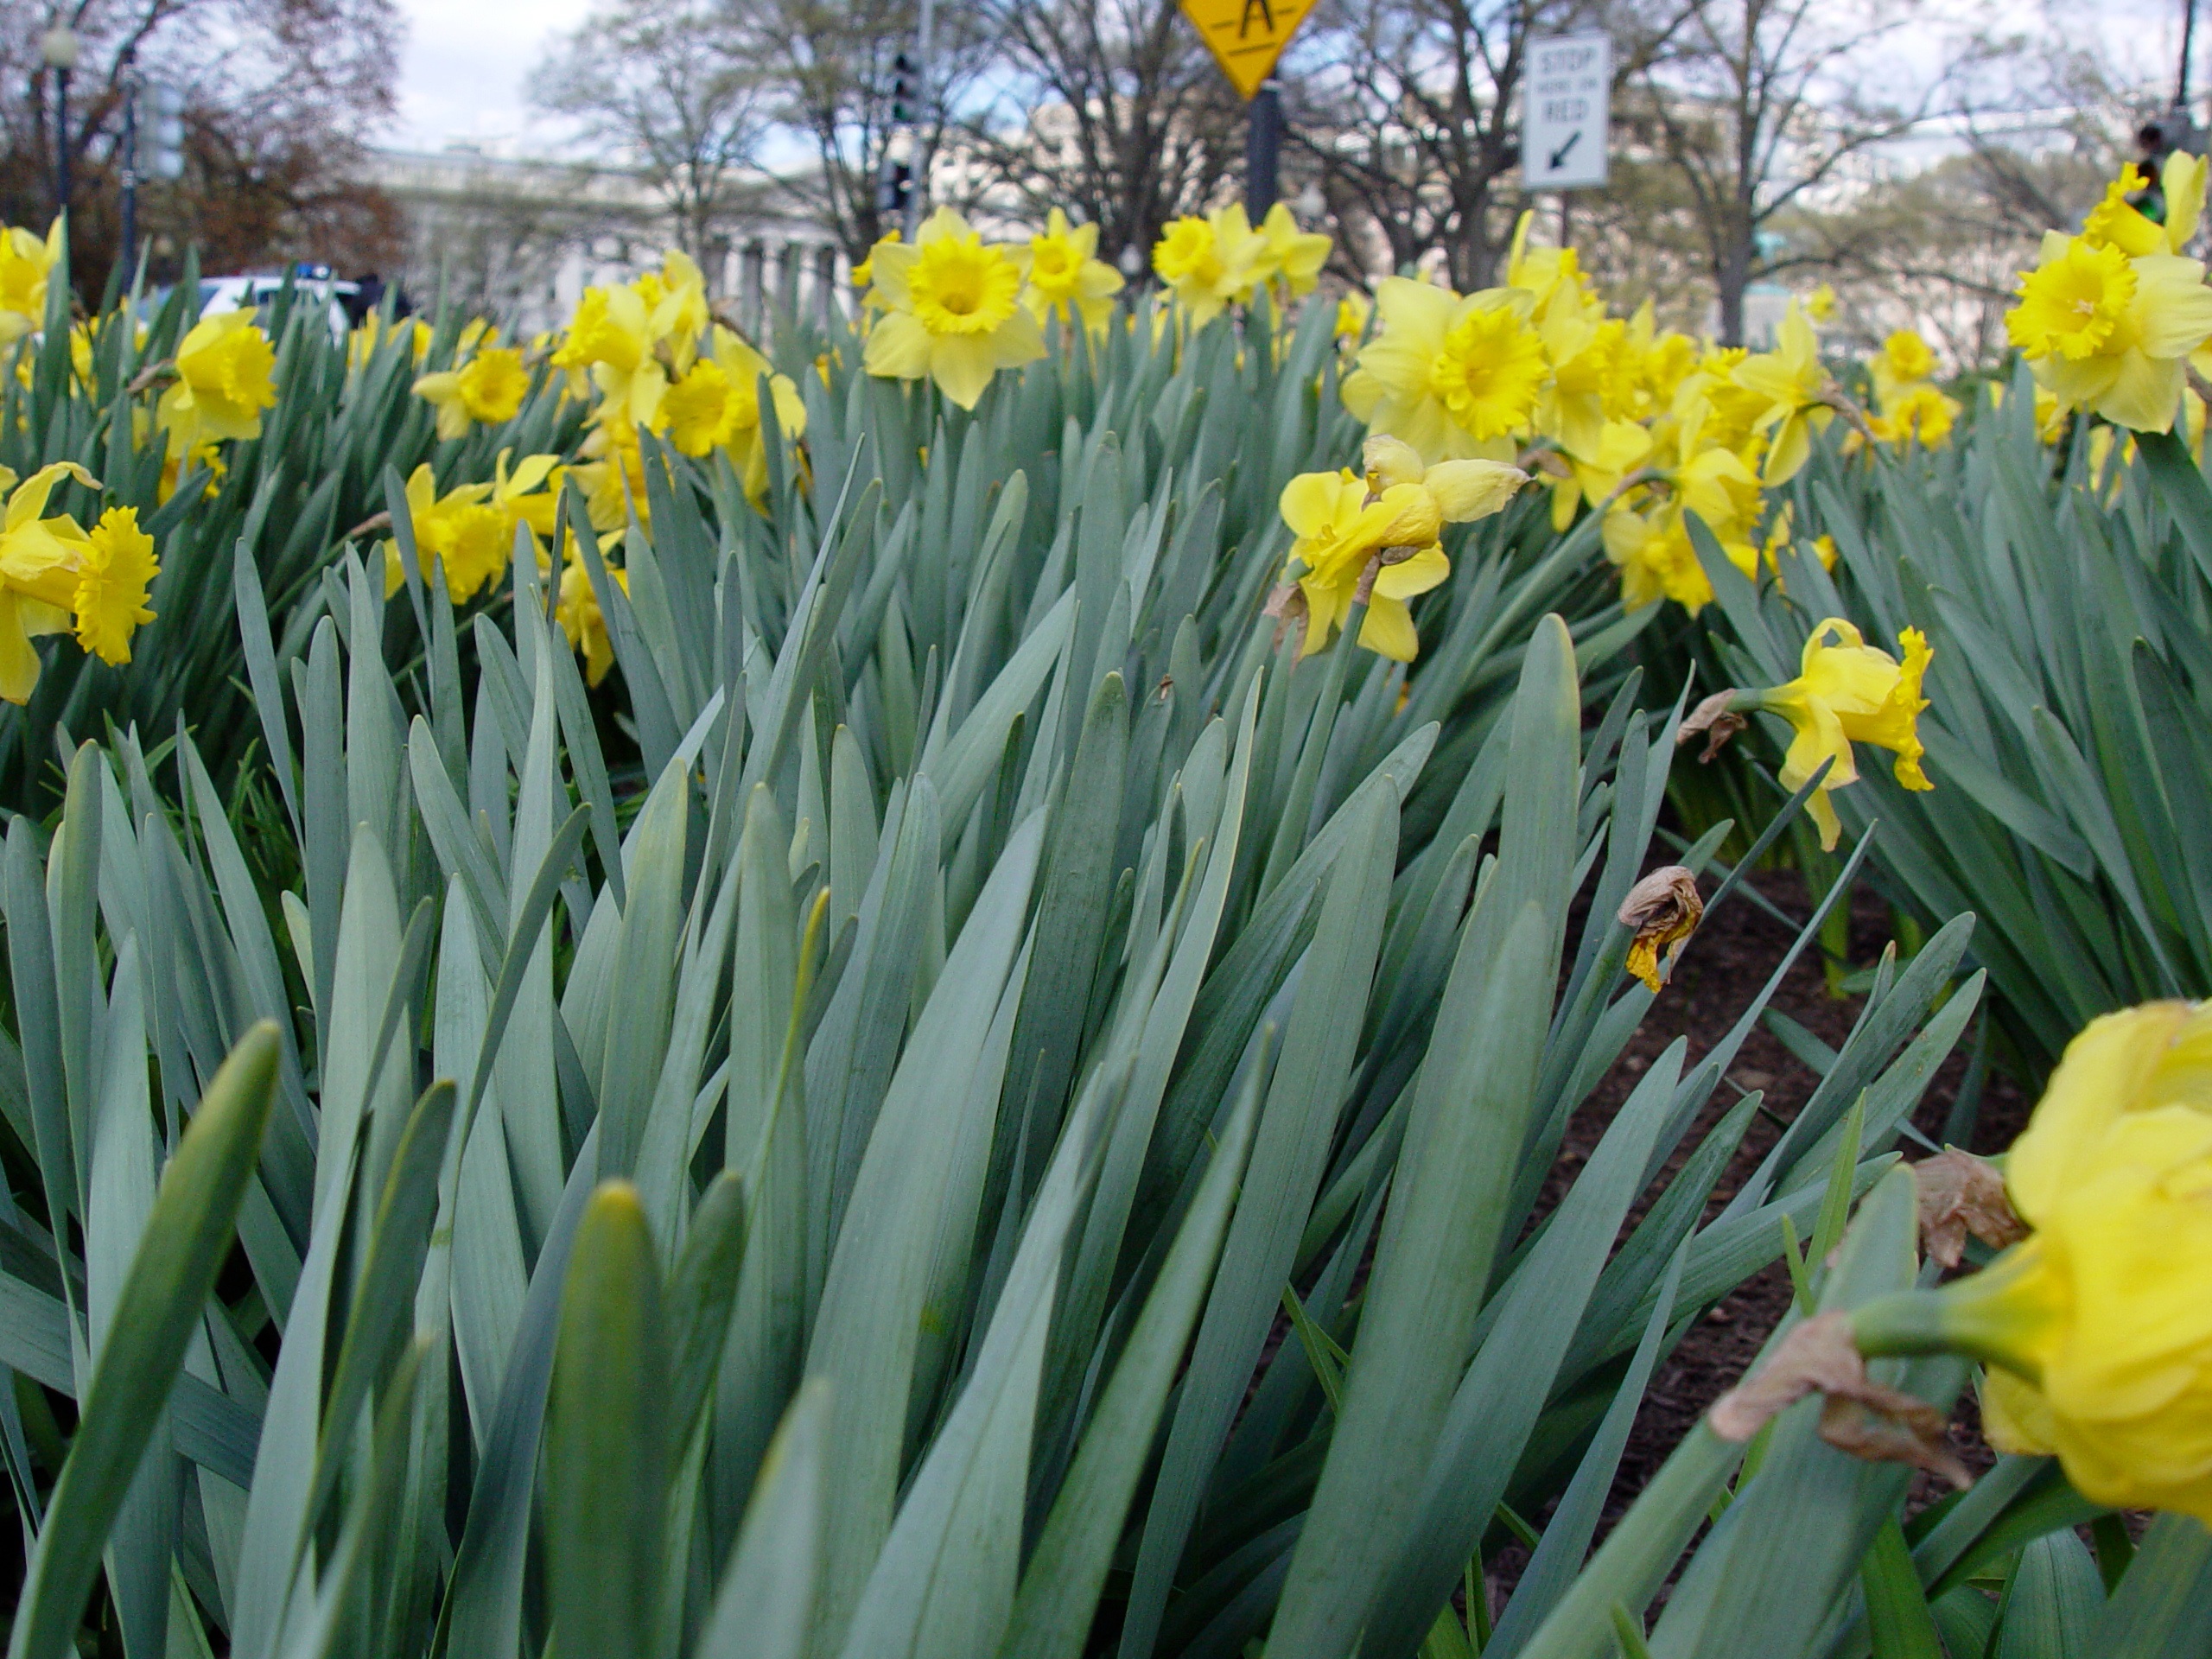
plant, flower, iris, narcissus, flowering plant, land plant, iris family